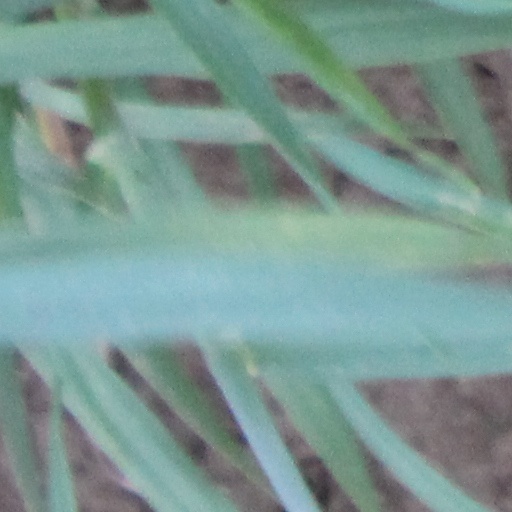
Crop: wheat